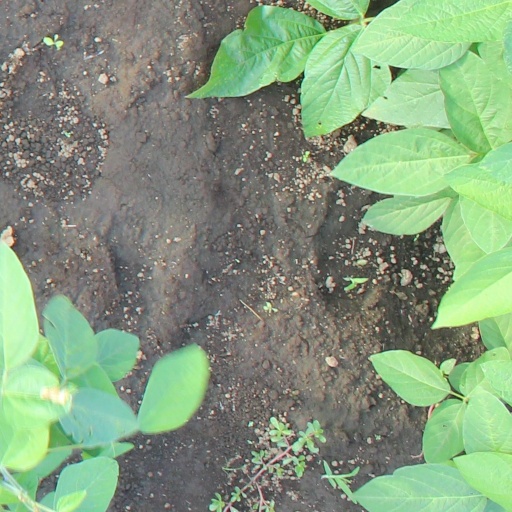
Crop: soybean